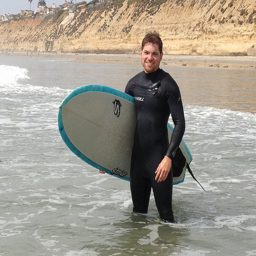
Man standing by shore in ocean holding a surfboard
A man who is holding a surfboard in the water.
A male stands in the water with his wake board while dressed in a wet suit.
A young man standing knee deep in water holding a surfboard.
A man holding a surfboard is standing in the ocean.